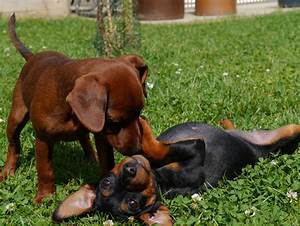
Label: cane